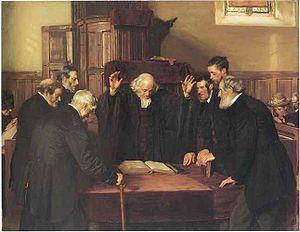
L’imposition des mains est l'action de poser, d'étendre les mains sur quelqu'un ou sur quelque chose pour le bénir, le guérir, lui conférer un pouvoir. C'est notamment un geste rituel accompli par une personne posant pour quelques instants ses deux mains sur la tête d’une autre. De grande ancienneté, le geste acquit une symbolique religieuse importante dans la tradition judéo-chrétienne. Dans la christianisme, ce symbole est présent lors de bénédiction, d’ordination ou de prière pour la guérison.